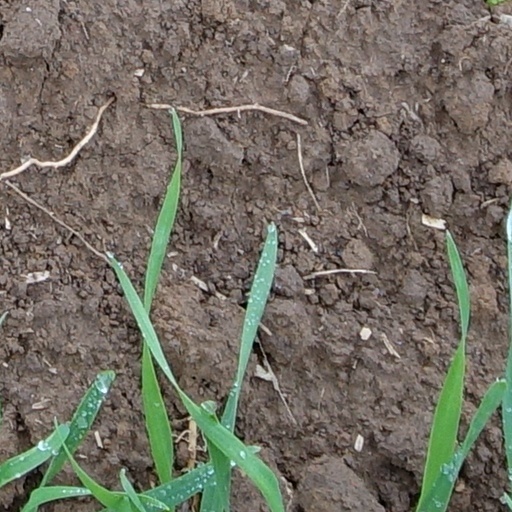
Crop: wheat